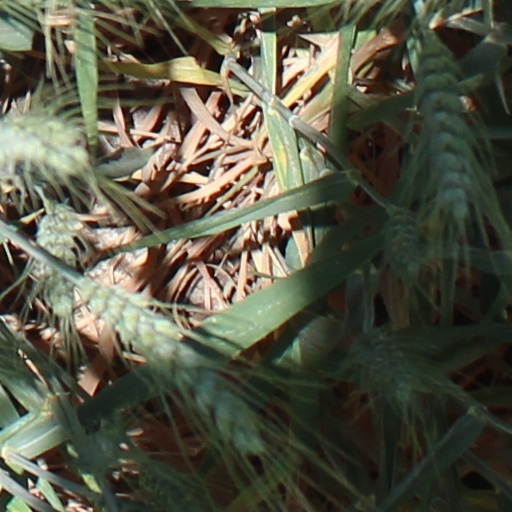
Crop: wheat